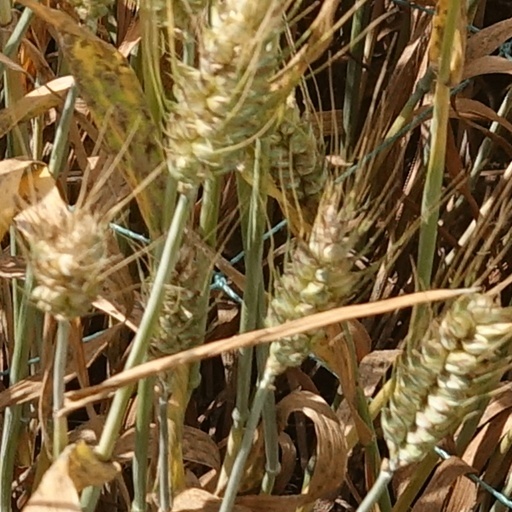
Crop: wheat